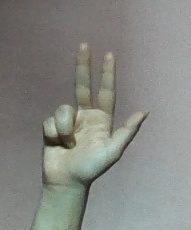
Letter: al